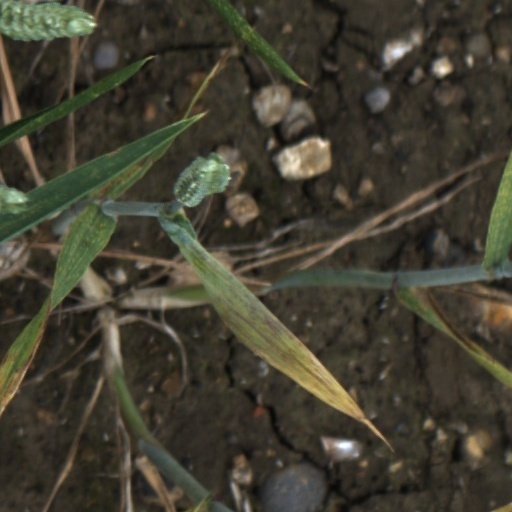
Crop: wheat